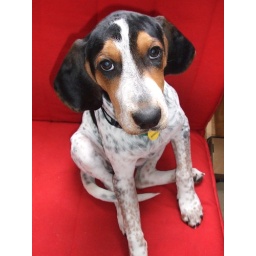
clover in her red chair